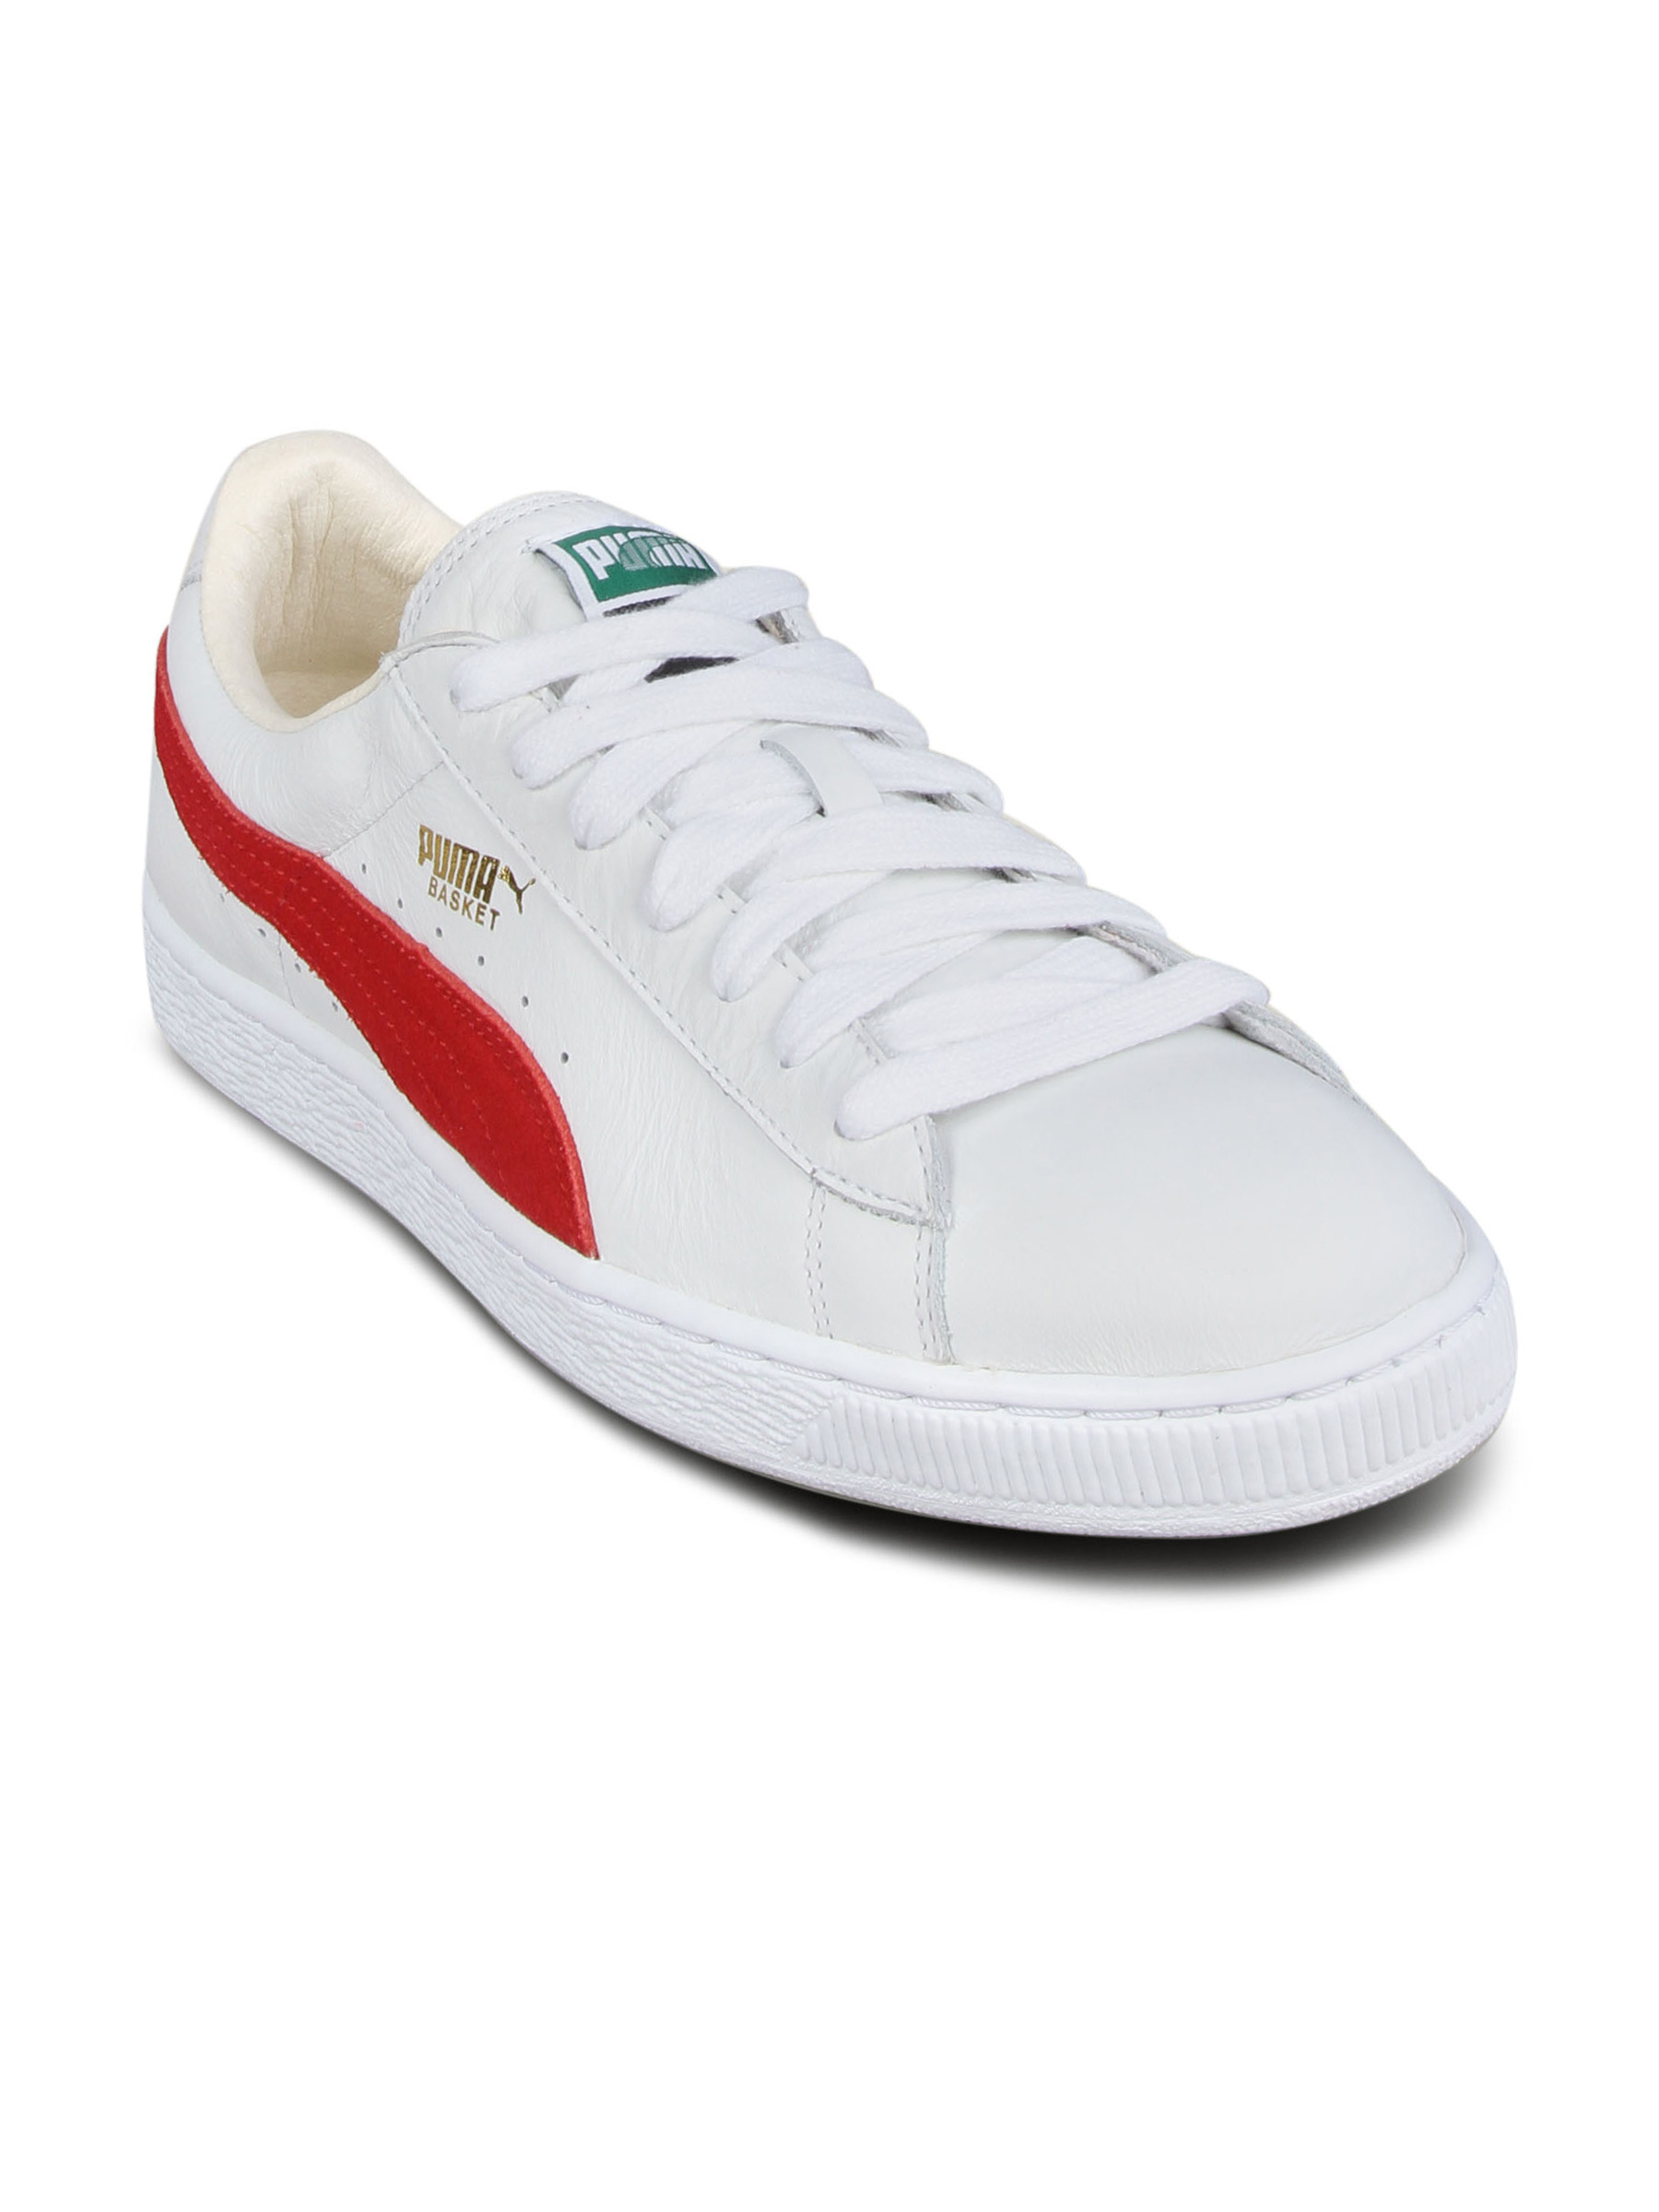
Puma Men's Basket White Red Shoe
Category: Footwear / Shoes / Casual Shoes
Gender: Men
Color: White
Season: Fall 2010
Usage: Casual